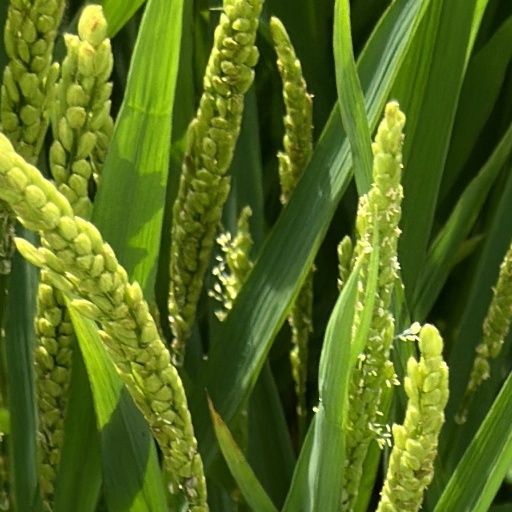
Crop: rice